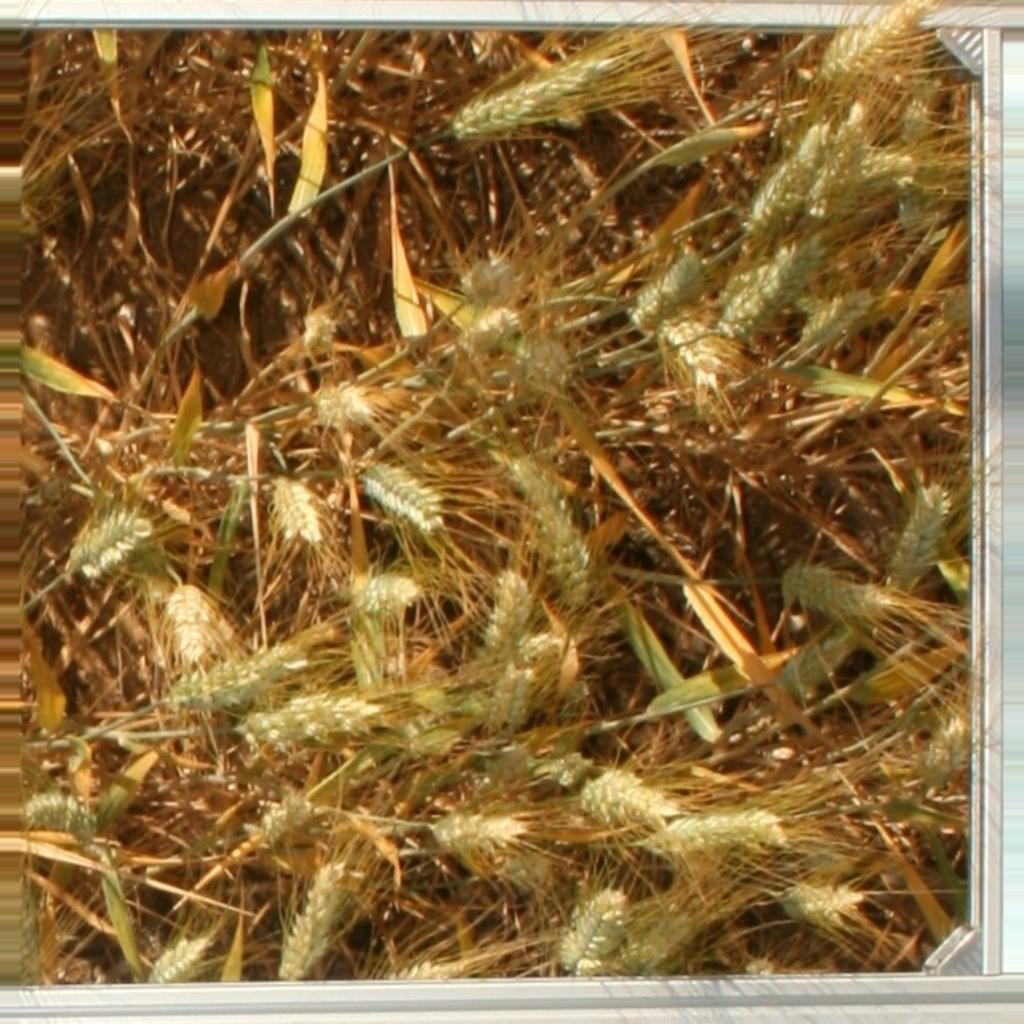
Country: France
Location: VLB
Wheat development stage: Filling - Ripening